Tito Tettamanti

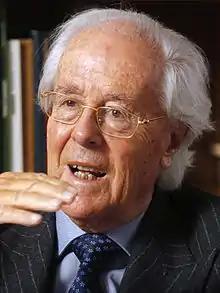

Tito Tettamanti, born in Lugano, Switzerland, the son of a Swiss banker, studied at the Faculty of Law at Berne University where he graduated in 1953 at the age of 23. He passed the bar exam in 1955 and qualified as a lawyer.